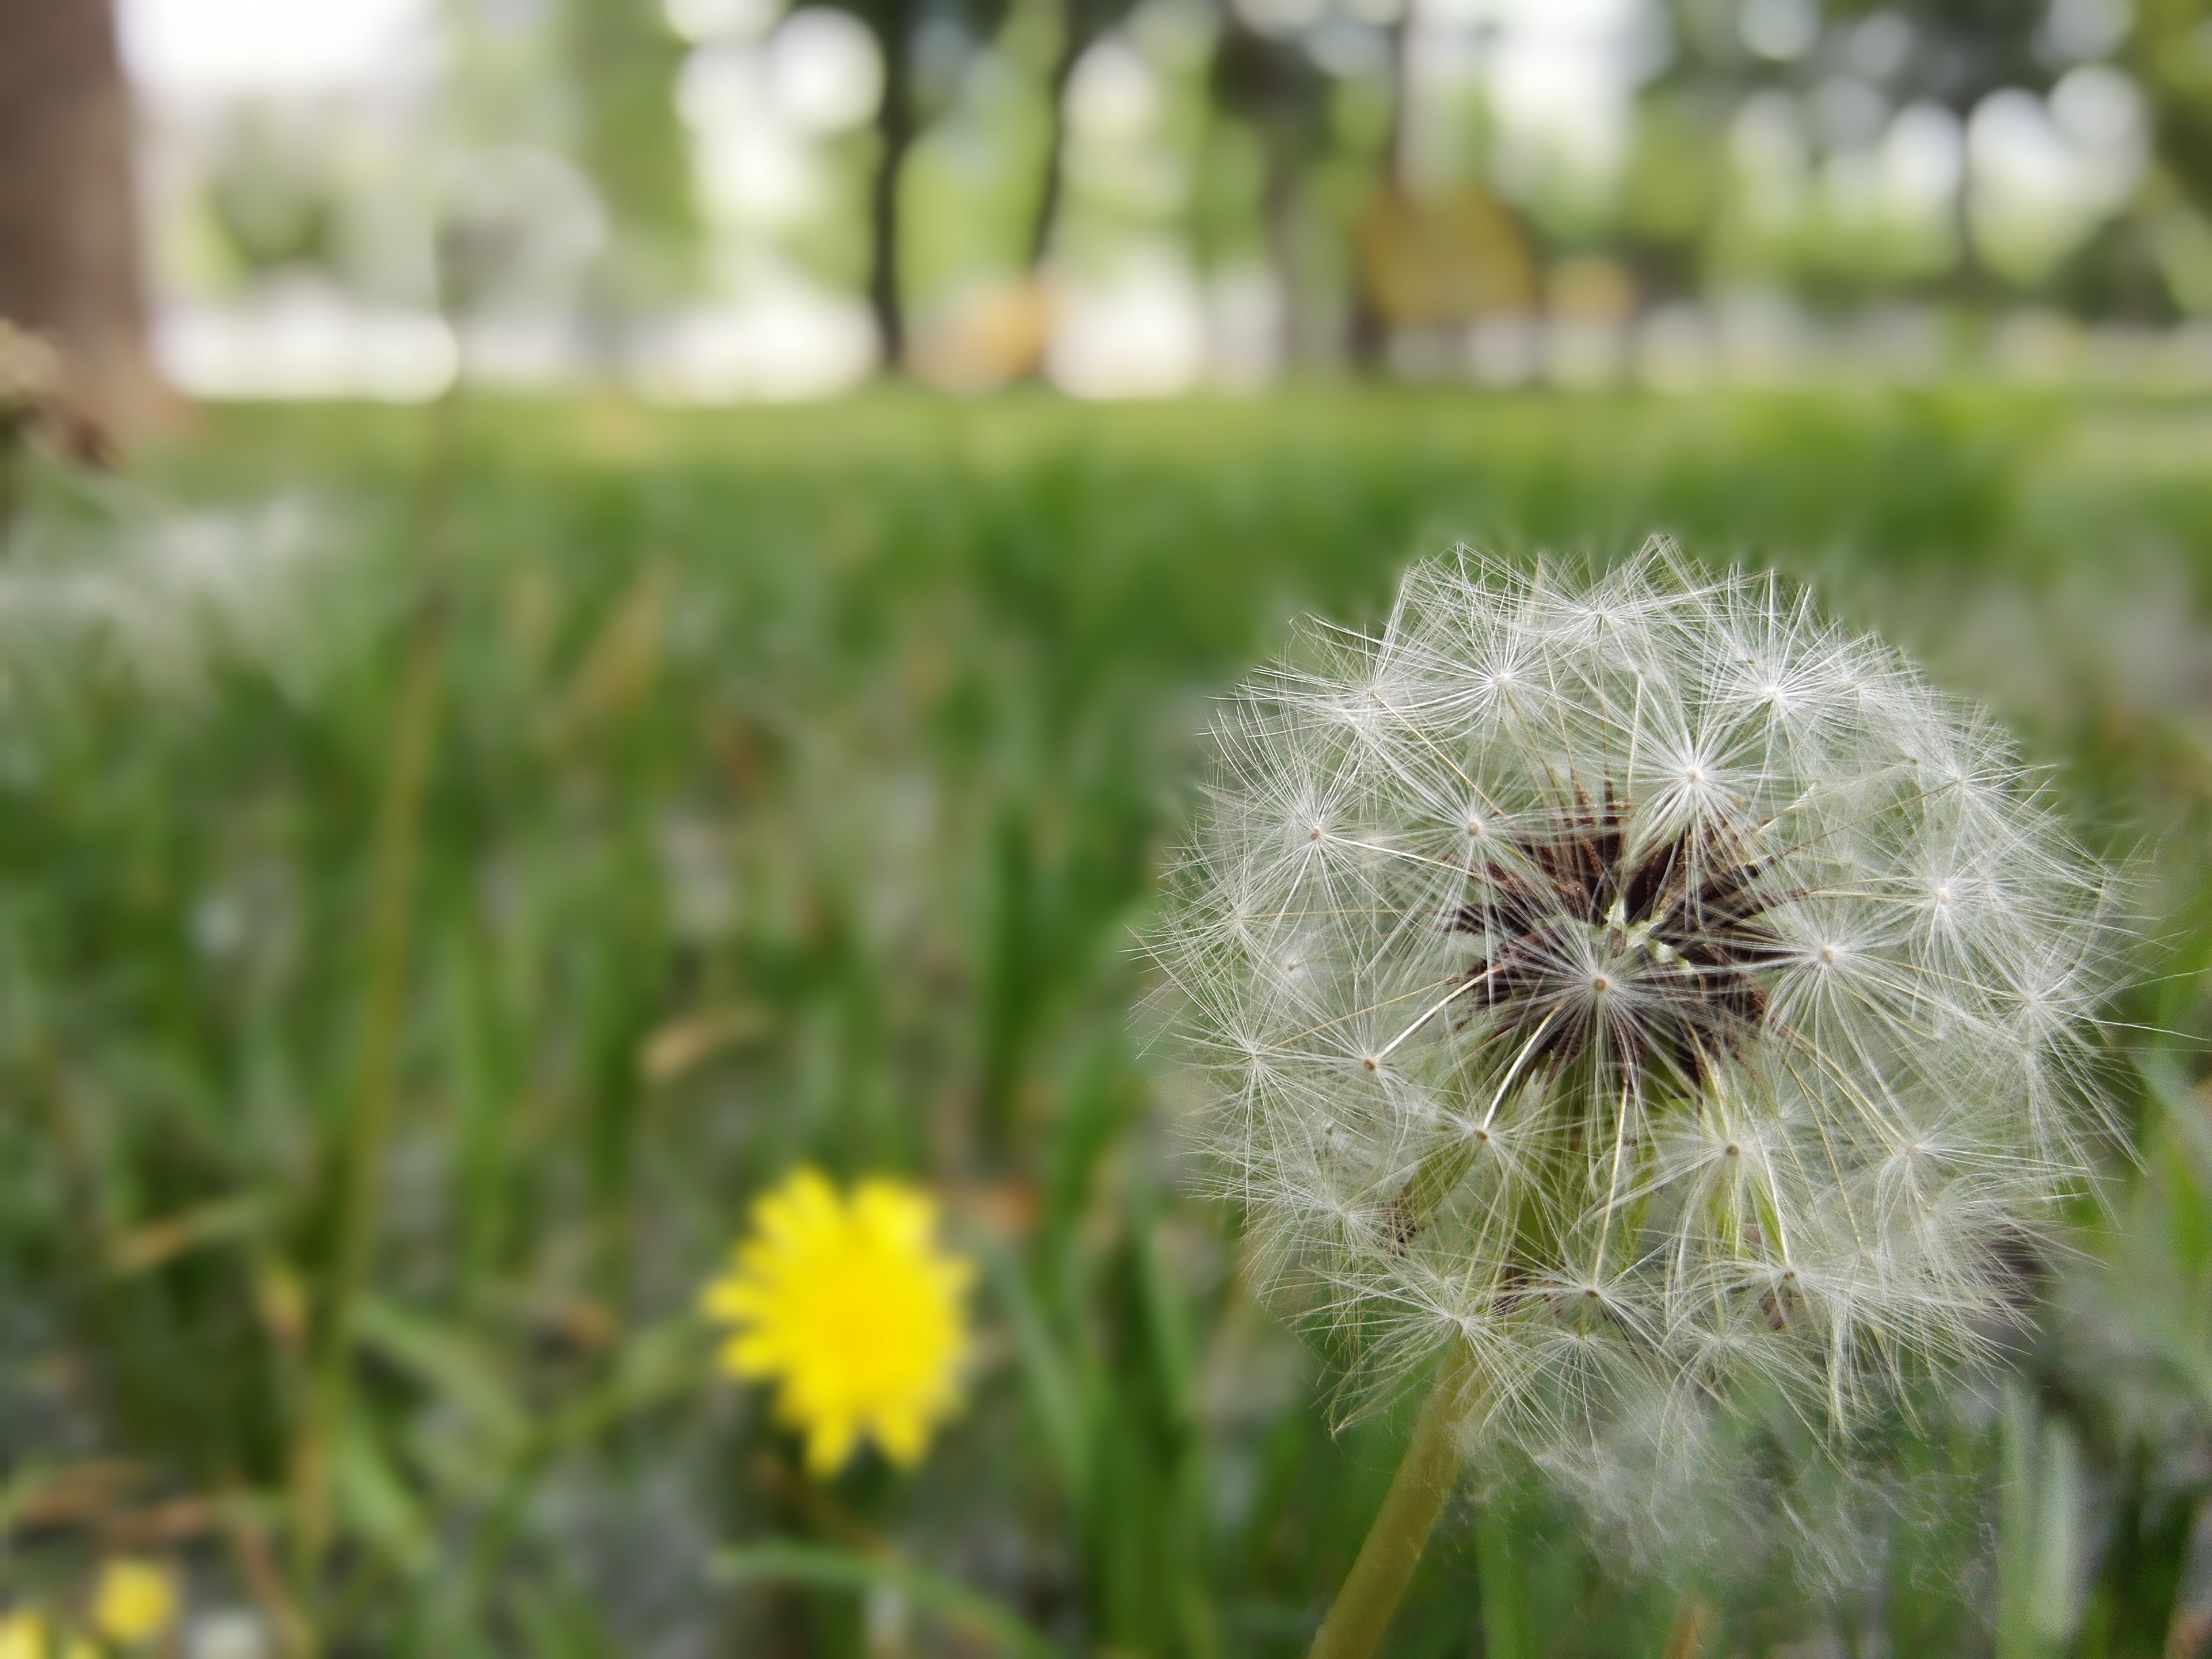
nature, grass, plant, field, lawn, meadow, dandelion, prairie, flower, botany, flora, life, wildflower, seeds, beijing, aerospace, flowering plant, daisy family, aeronautics, plant stem, land plant